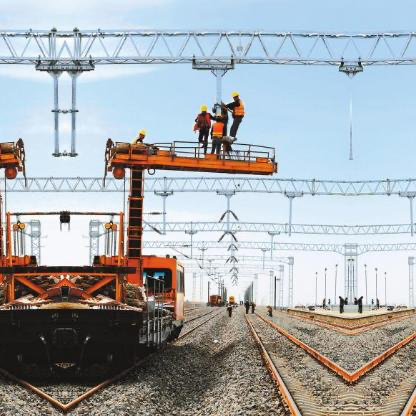
Objects in the image:
label: helmet
label: helmet
label: helmet